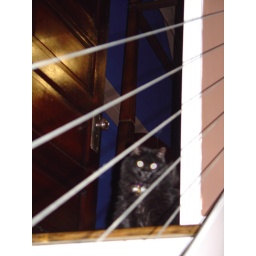
The rarely seen under the bed cat, emerging fromour bedroom to stalk downstairs.